History of Siberia

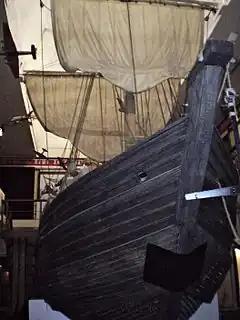
A 17th-century koch in a museum in Krasnoyarsk. Kochs were the earliest icebreakers and were widely used by Russian people in the Arctic and on Siberian rivers.

In 1627, Pyotr Beketov was appointed Yenisey voevoda in Siberia. He successfully carried out the voyage to collect taxes from Zabaykalye Buryats, becoming the first Russian to enter Buryatia. There he founded the first Russian settlement, Rybinsky ostrog. Beketov was sent to the Lena River in 1631, where in 1632 he founded Yakutsk and sent his Cossacks to explore the Aldan and further down the Lena, to found new fortresses, and to collect taxes.